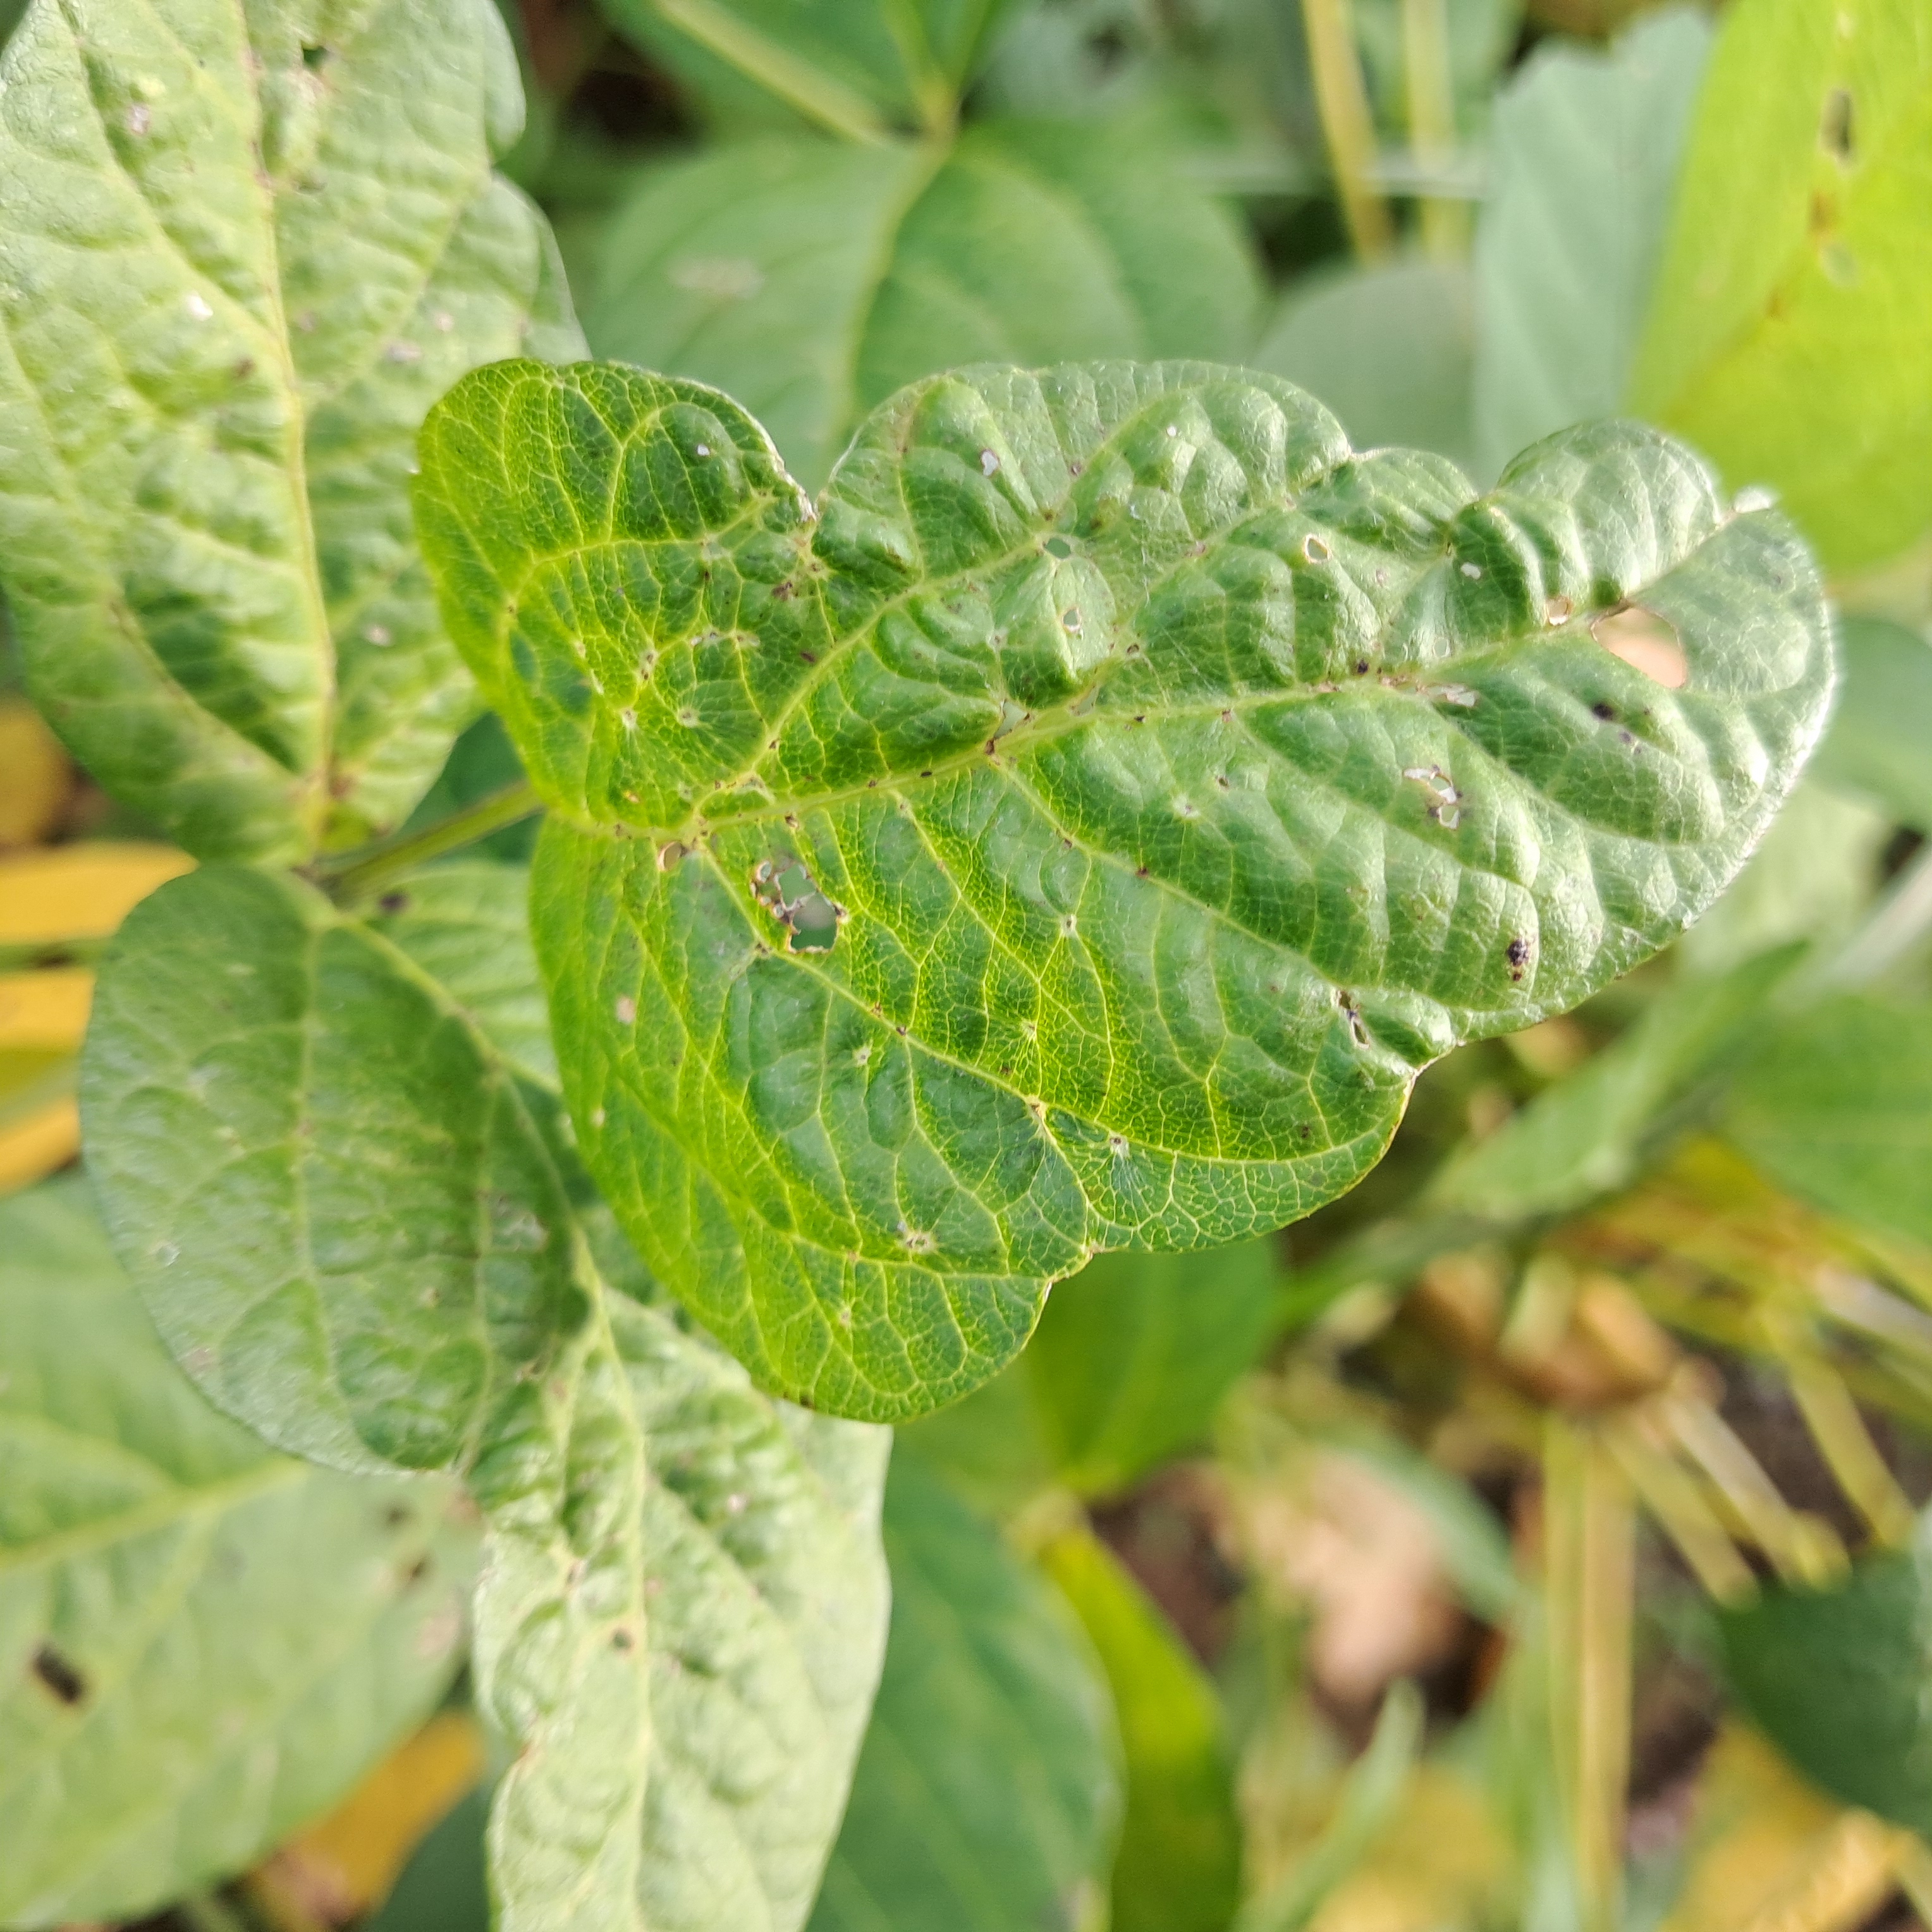
Label: Mosaic